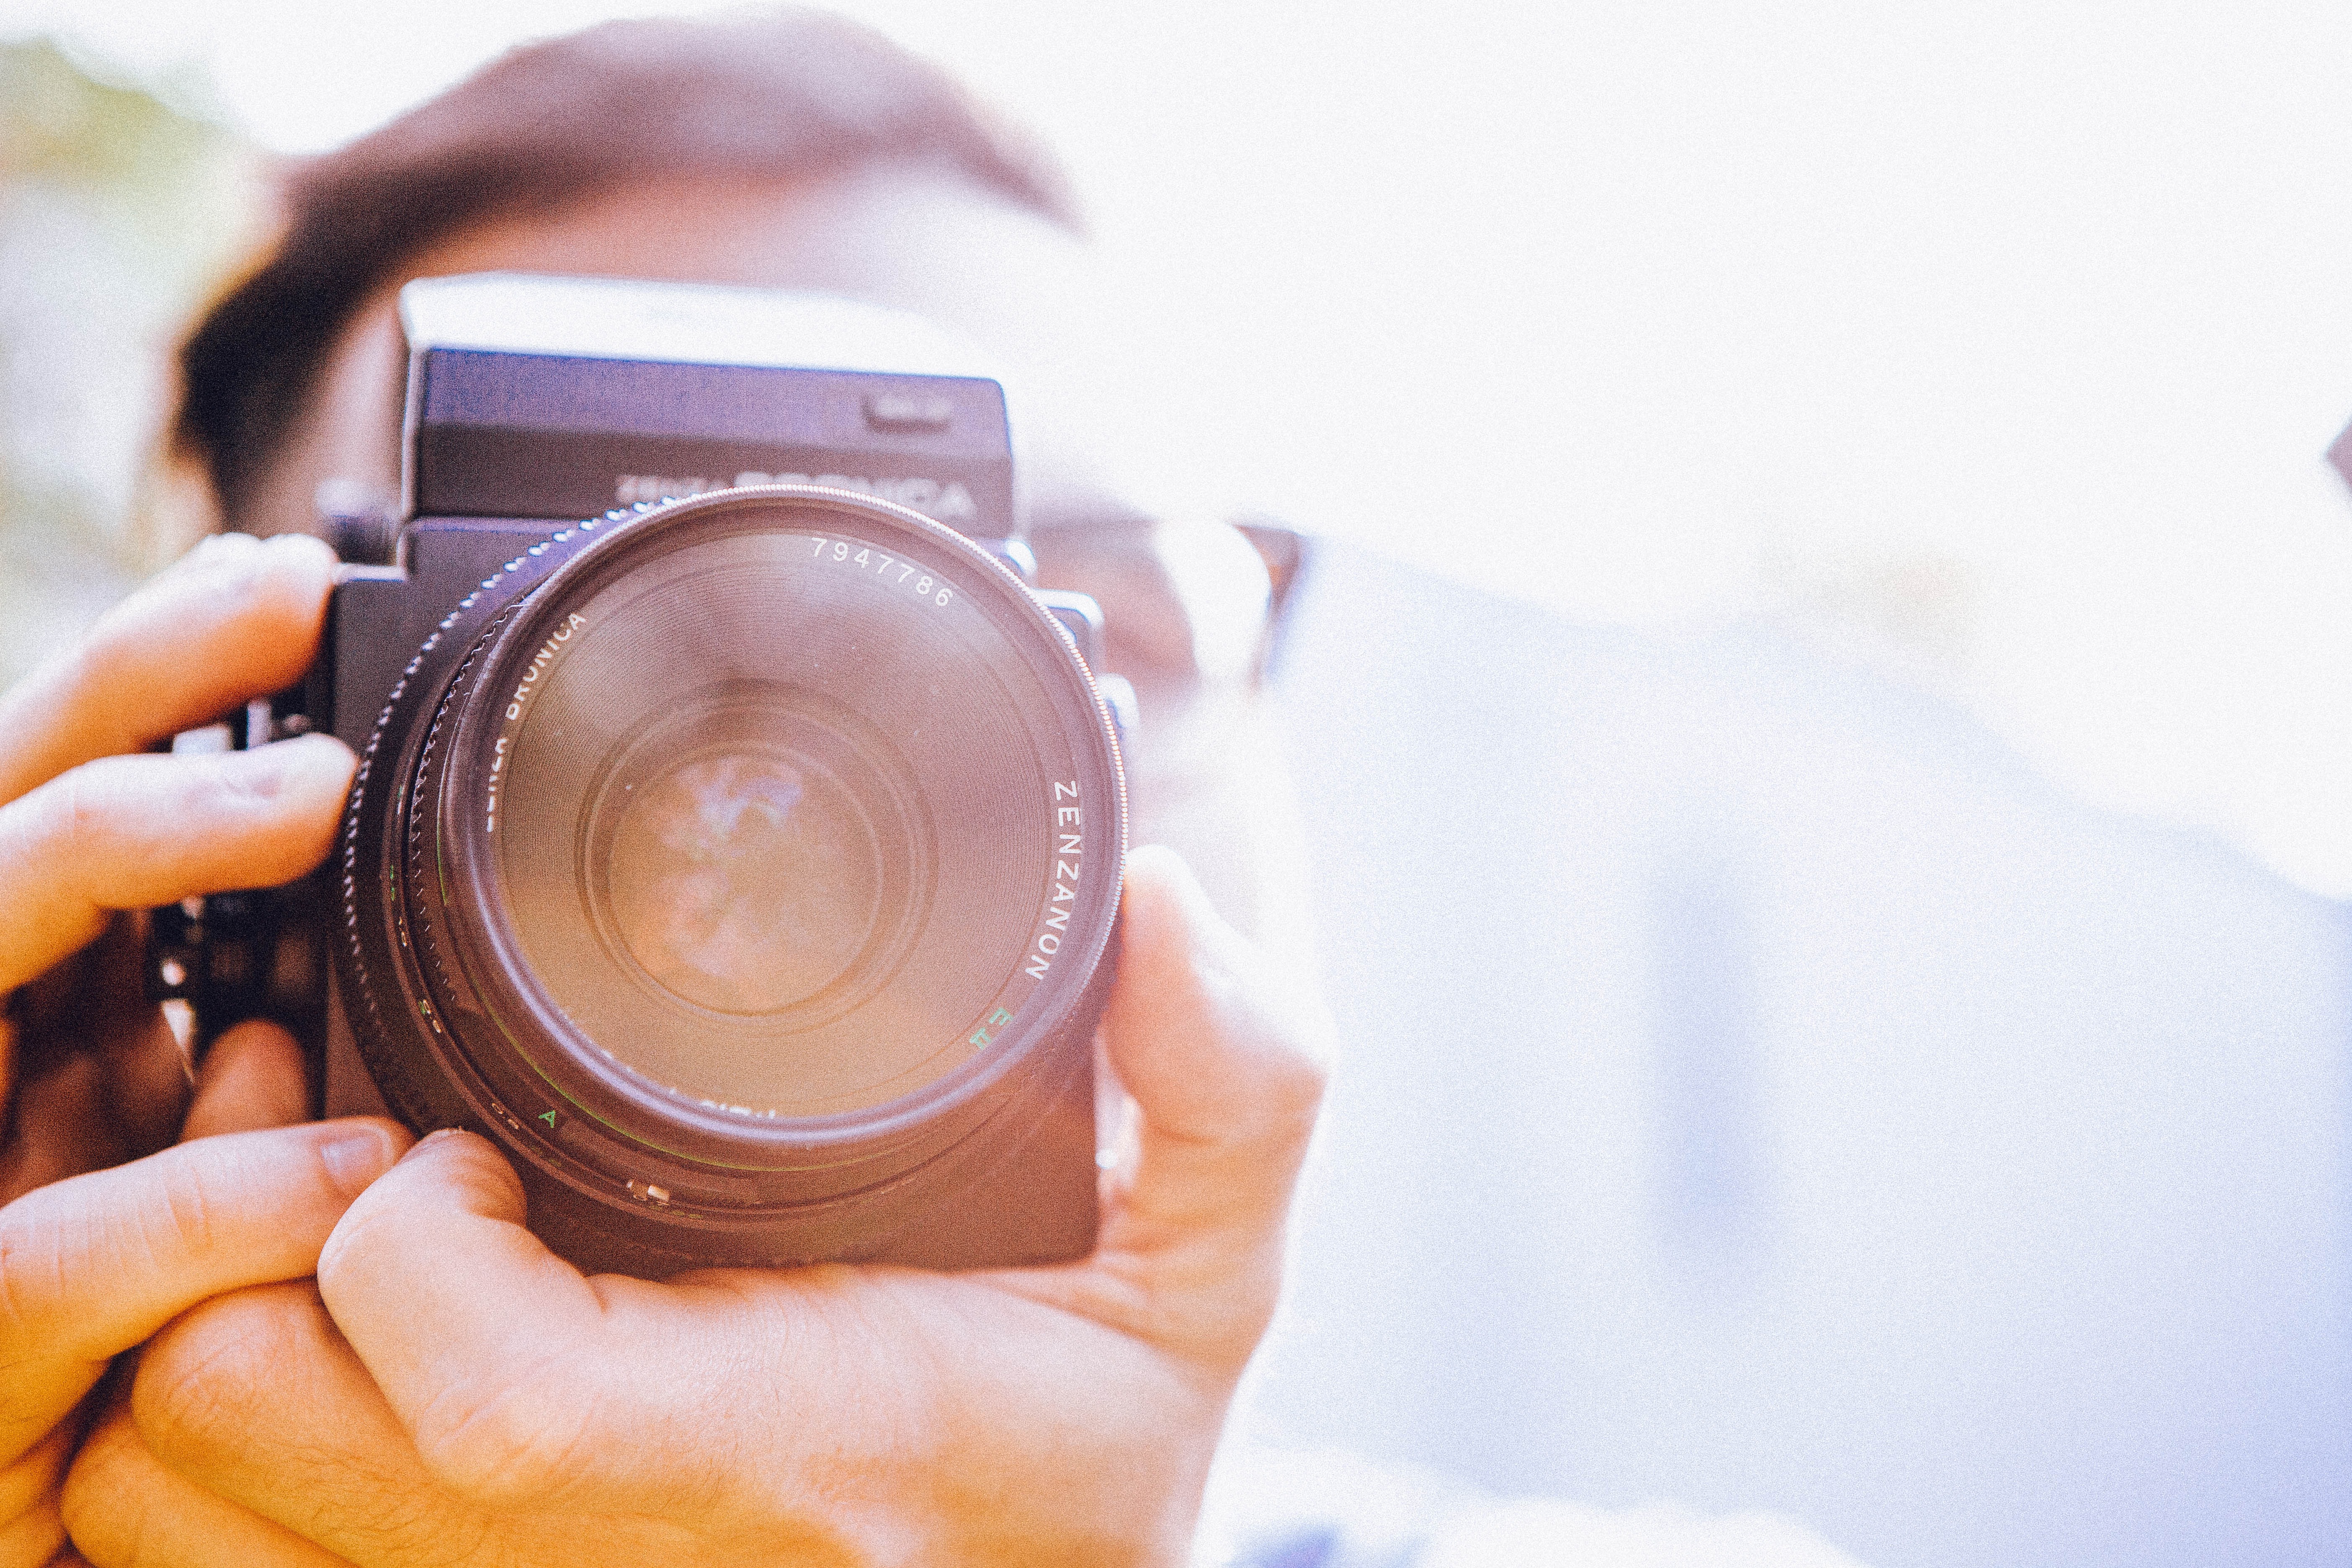
hand, camera, photography, photographer, close up, human body, product, digital camera, eye, photograph, skin, organ, sense, dslr camera, digital single lens reflex camera